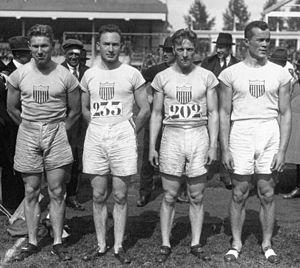
L'épreuve du relais 4 × 100 mètres masculin aux Jeux olympiques de 1920 s'est déroulée les 21 et 22 août 1920 au Stade olympique d'Anvers, en Belgique. Elle est remportée par l'équipe des États-Unis.